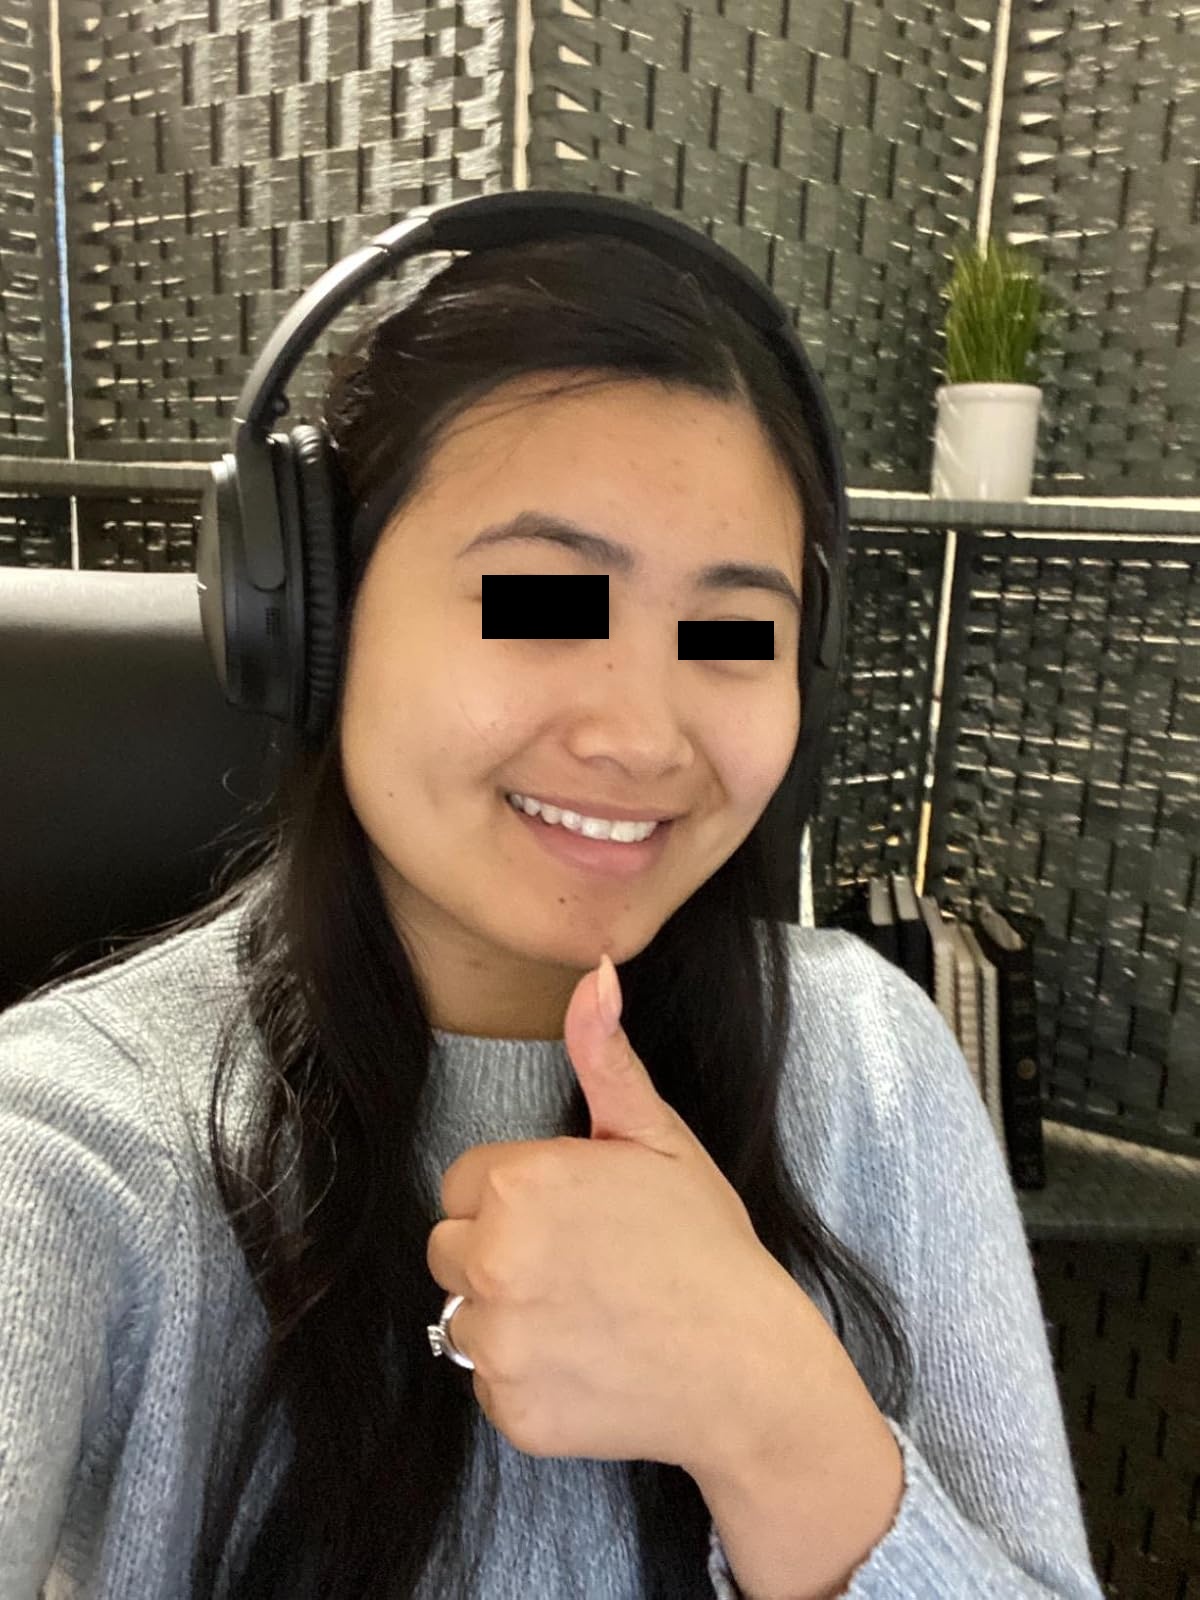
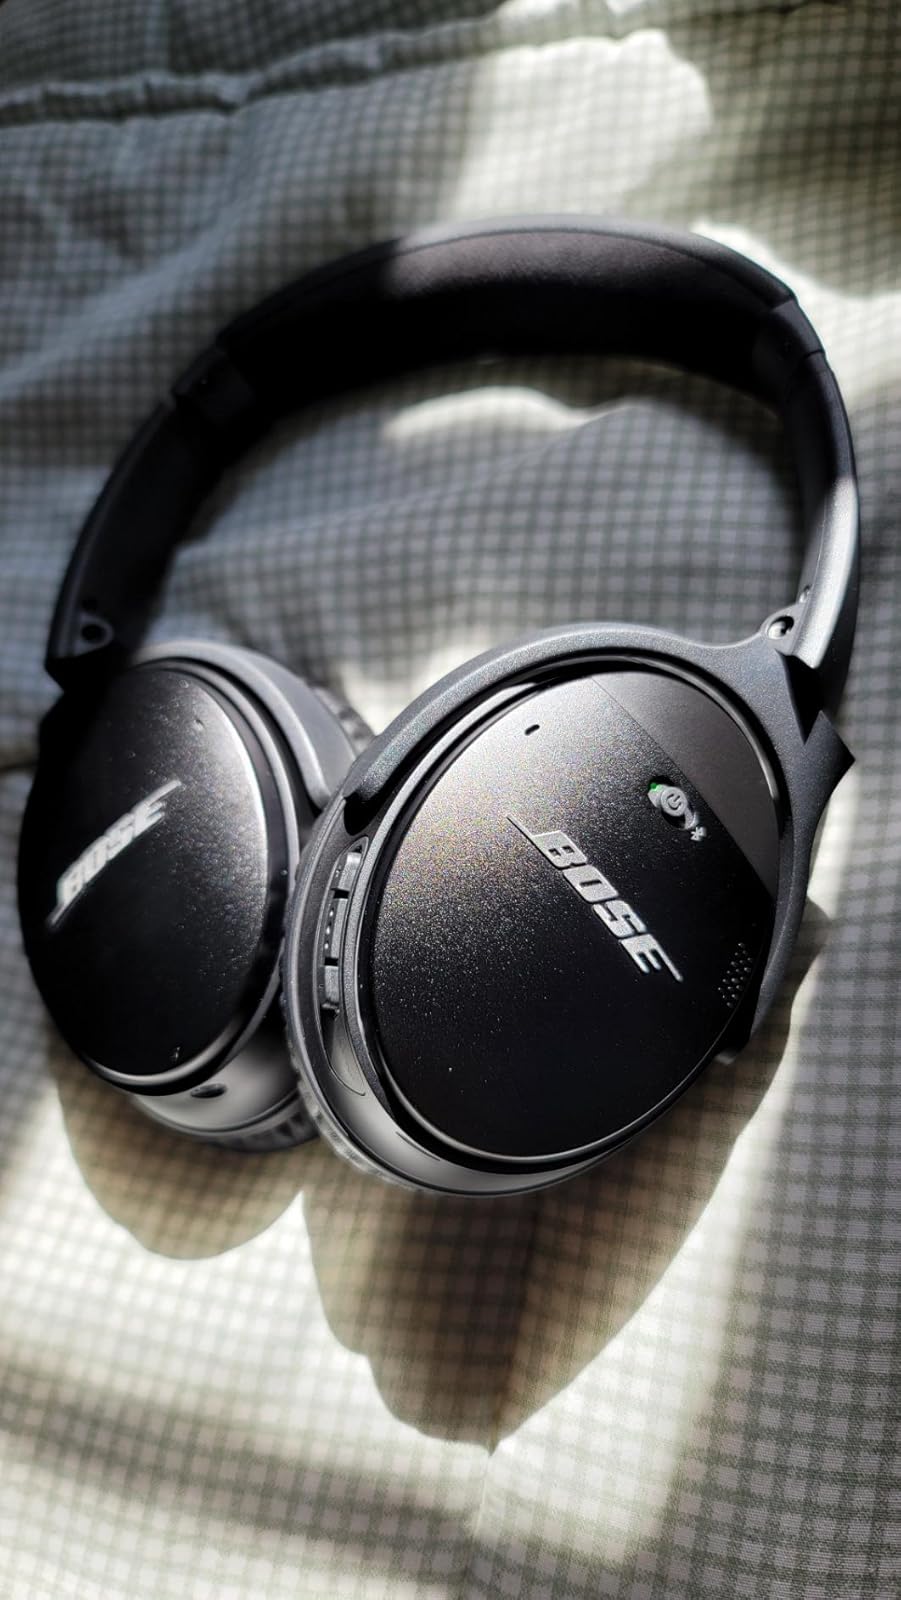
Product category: headphones
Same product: yes